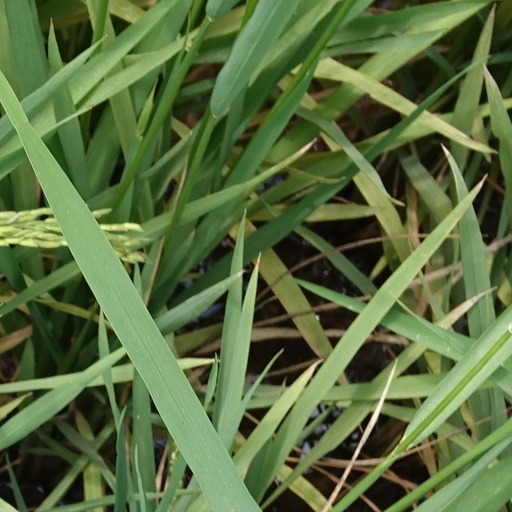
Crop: rice